Joyce Bennett (priest)

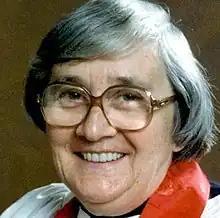

Joyce Mary Bennett (22 April 1923 – 11 July 2015) was the first Englishwoman to be ordained a priest in the Anglican Communion in 1971.